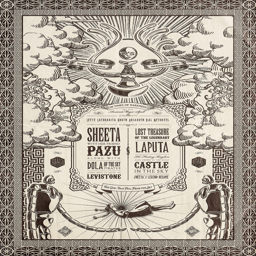
digital art selected for the #